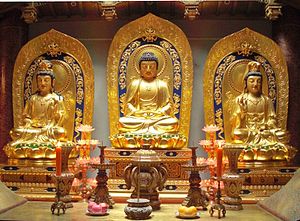
Rene Land Skolen
Amitābha og hans bodhisattvaer Avalokiteśvara (th.) og Mahāsthāmaprāpta (tv).
Rene Land Skolen er en japansk buddhistisk skole, som er baseret på de tre Rene Land sutraer, der blev fremlagt af Shakyamuni Buddha før Lotus Sutraen. Grundlæggeren af skolen, Honen, fortalte at denne verden af lidelse, saha verdenen, er et urent land og kun ved at chante ”Namu Amida Butsu” kunne almindelige mennesker blive genfødt i et paradis, som ligger vest for universet, hvor Amida Buddha befinder sig. Skolen frasagde alle de andre sutraer, specielt Lotus Sutraen. Ved at prædike, at frelsens eneste eksistens var i et liv ude i fremtiden og et sted langt væk, tilskyndede Nembutsu en holdning af resignation, ligegyldighed og længsel efter at flygte, og den holdning bredte sig i det japanske samfund i det 1000-tallet.